Machlett Laboratories

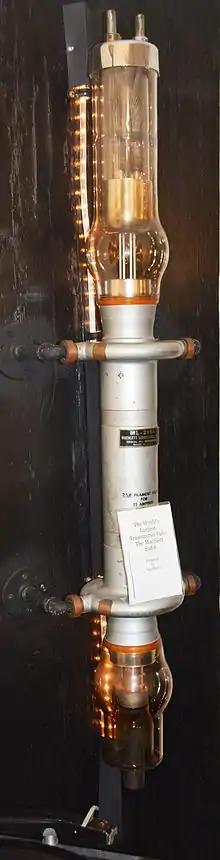
Machlett Labs 298A radio transmission tube, ca. 1958. This was the largest transmission tube made. This one is on display at the Georgia Museum of Radio History in St. Marys, GA, USA.

Machlett was well known for its rather complete line of transmitting tubes, most particularly triodes.